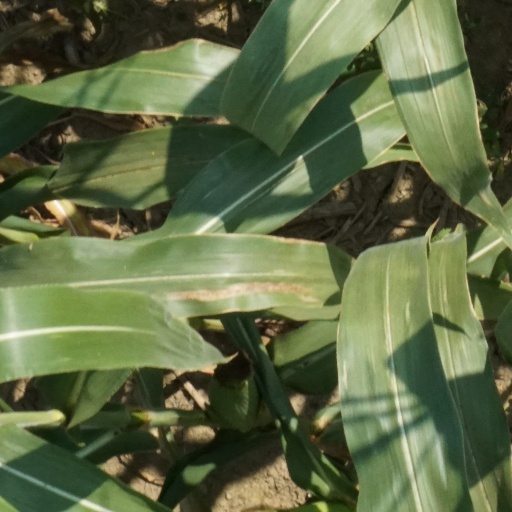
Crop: maize; corn